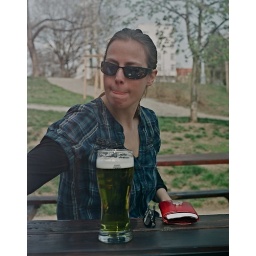
Green beer in the park... And a red wallet... And a blue dress... and...